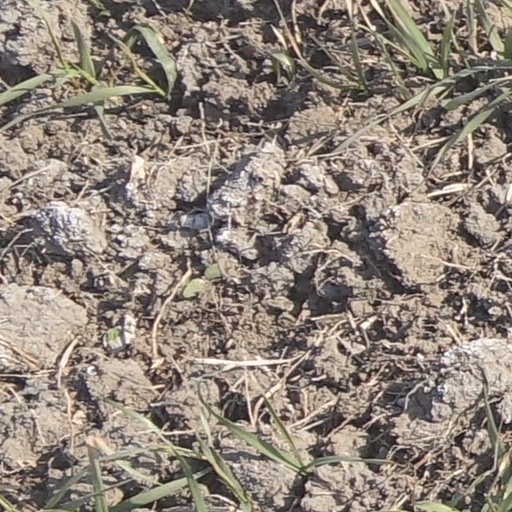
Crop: wheat